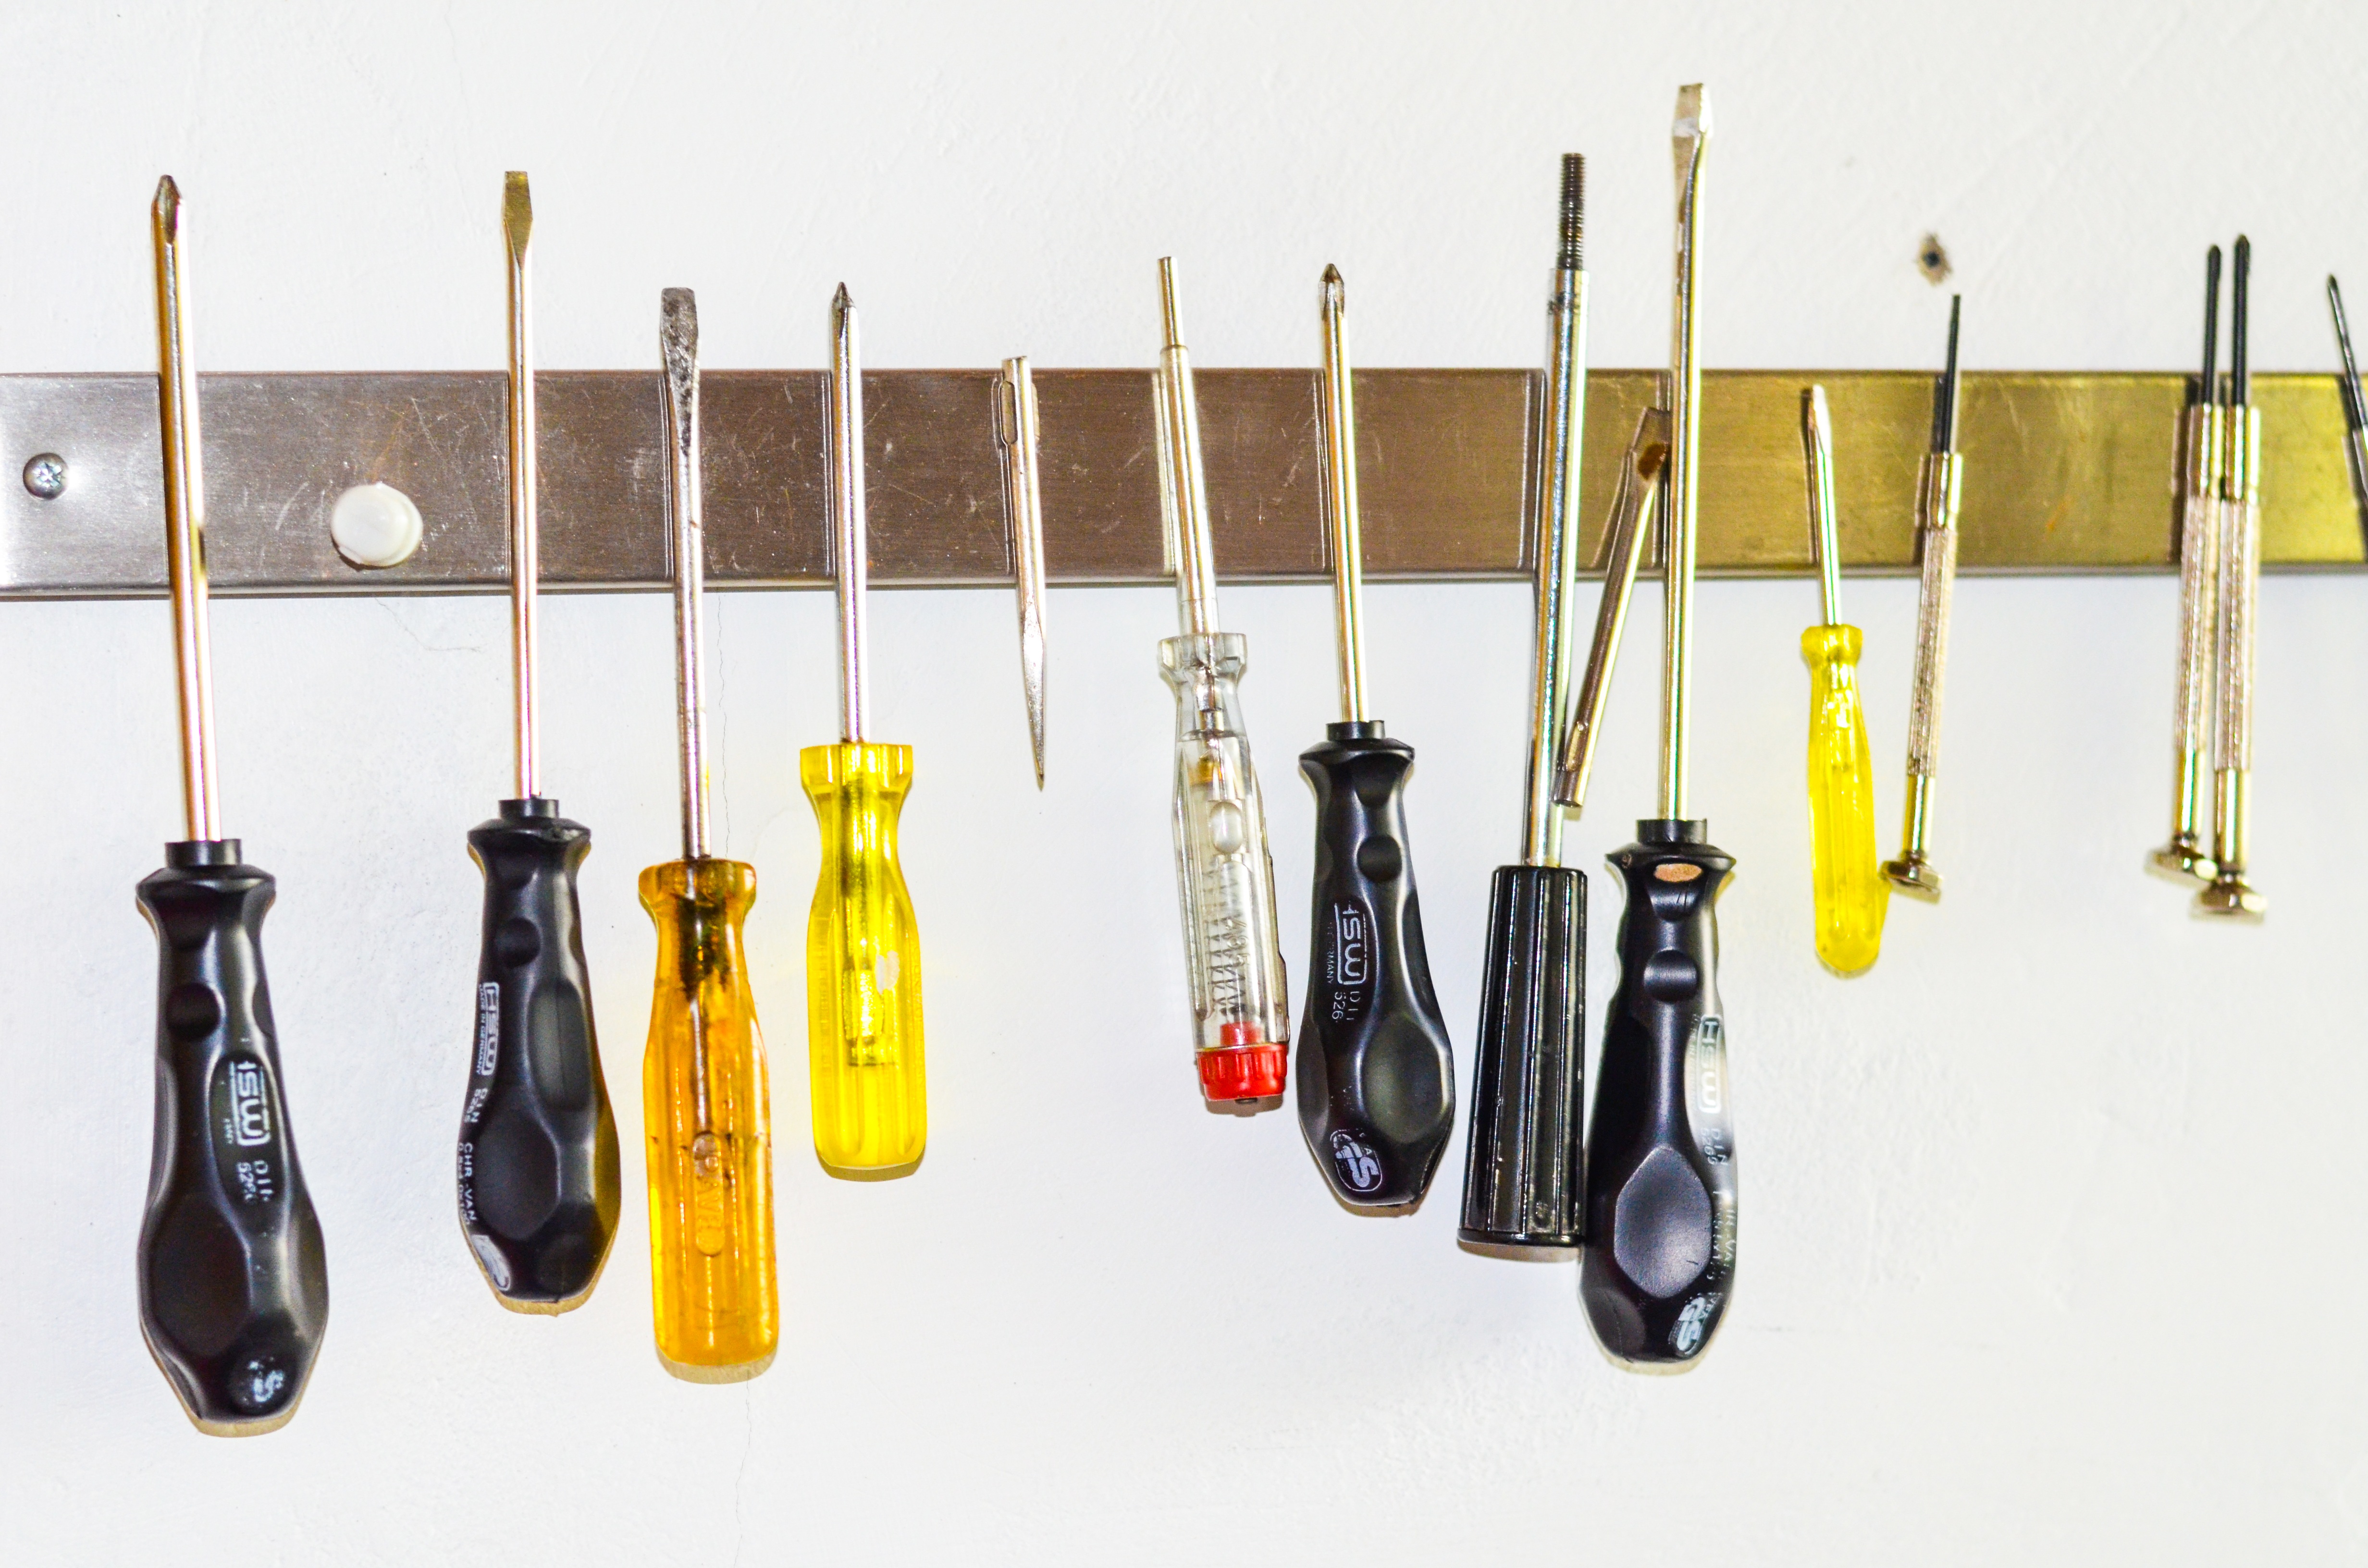
tool, weapon, product, bowed string instrument, gun accessory, the screwdriver, a list of